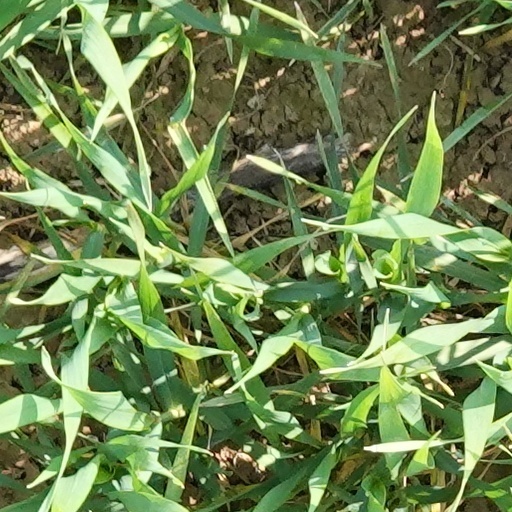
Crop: wheat